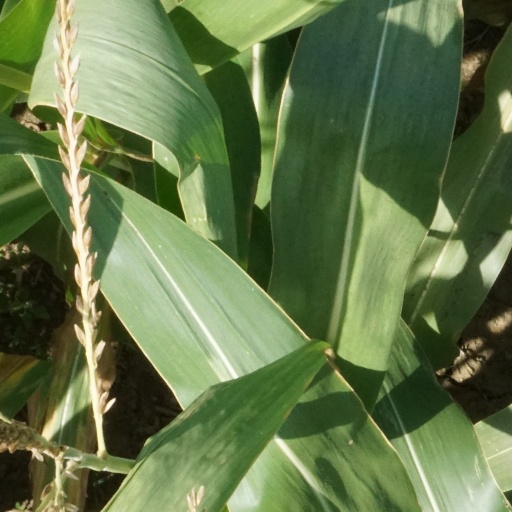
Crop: maize; corn